Bhim Shumsher Jung Bahadur Rana

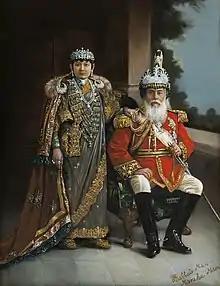
Bhim Shamsher and his wife, Sita Bada Maharani Deela Kumari Devi, on his coronation day in 1929

Bhim Shumsher became Field Marshal of Nepalese Army on 26 November 1929, Honorary Major General of the British Army on 4 April 1930, Honorary Colonel of the 4th Gorkha Rifles on 4 April 1930, and Honorary General of the Chinese Army on 23 February 1932. He received the Grand Master award of the Most Refulgent Order of the Star of Nepal.